Otter Tail County Courthouse

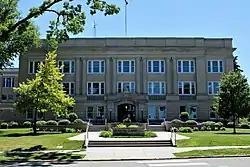

The Otter Tail County Courthouse is the seat of county government and a historic building located in Fergus Falls, Minnesota, United States. Otter Tail County's first county seat was Ottertail City. After the decline of that city, it was moved to Fergus Falls in 1872. The previous courthouse was completed in 1881, and it was damaged by a tornado in June 1919. A bond issue was defeated by county voters in August of the same year because of confusion over whether the county was going to build a new courthouse, repair the old building, or wait for building costs to decrease. Another storm took off part of the courthouse's temporary roof a short time later. In November 1920, Judge William L. Parsons ruled that Otter Tail County no longer had a courthouse. That allowed the county commissioners to issue bonds and levy a 1% property tax to build a new building.